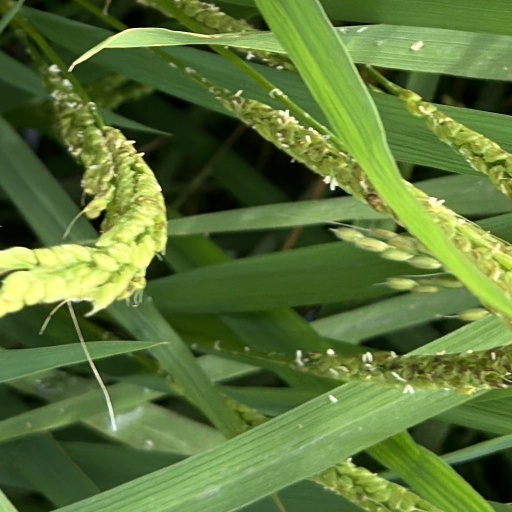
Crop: rice